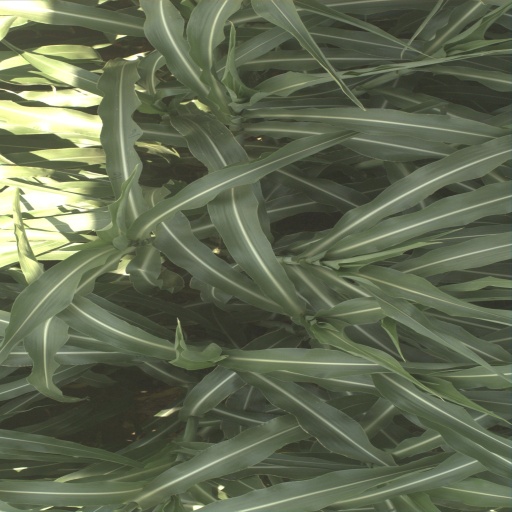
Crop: sorghum